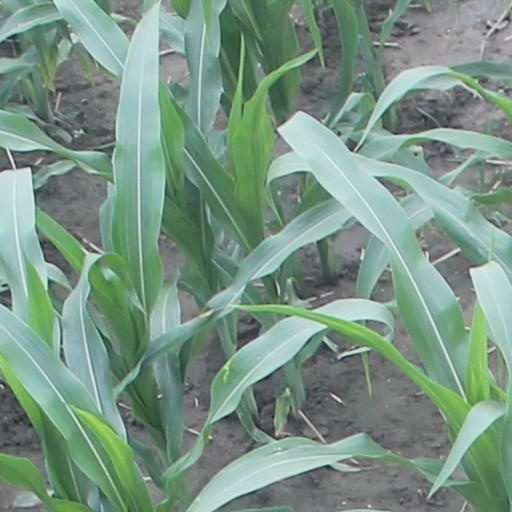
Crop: maize; corn